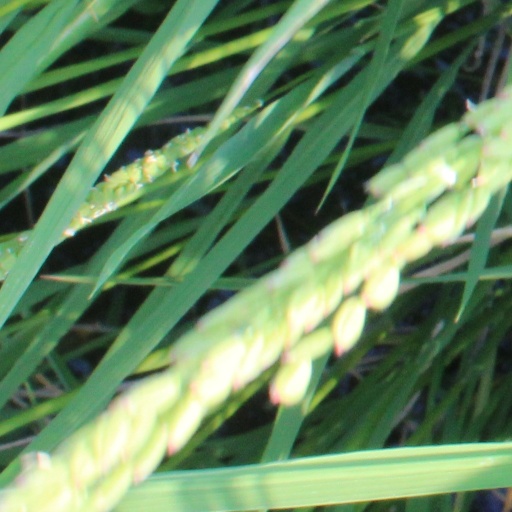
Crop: rice